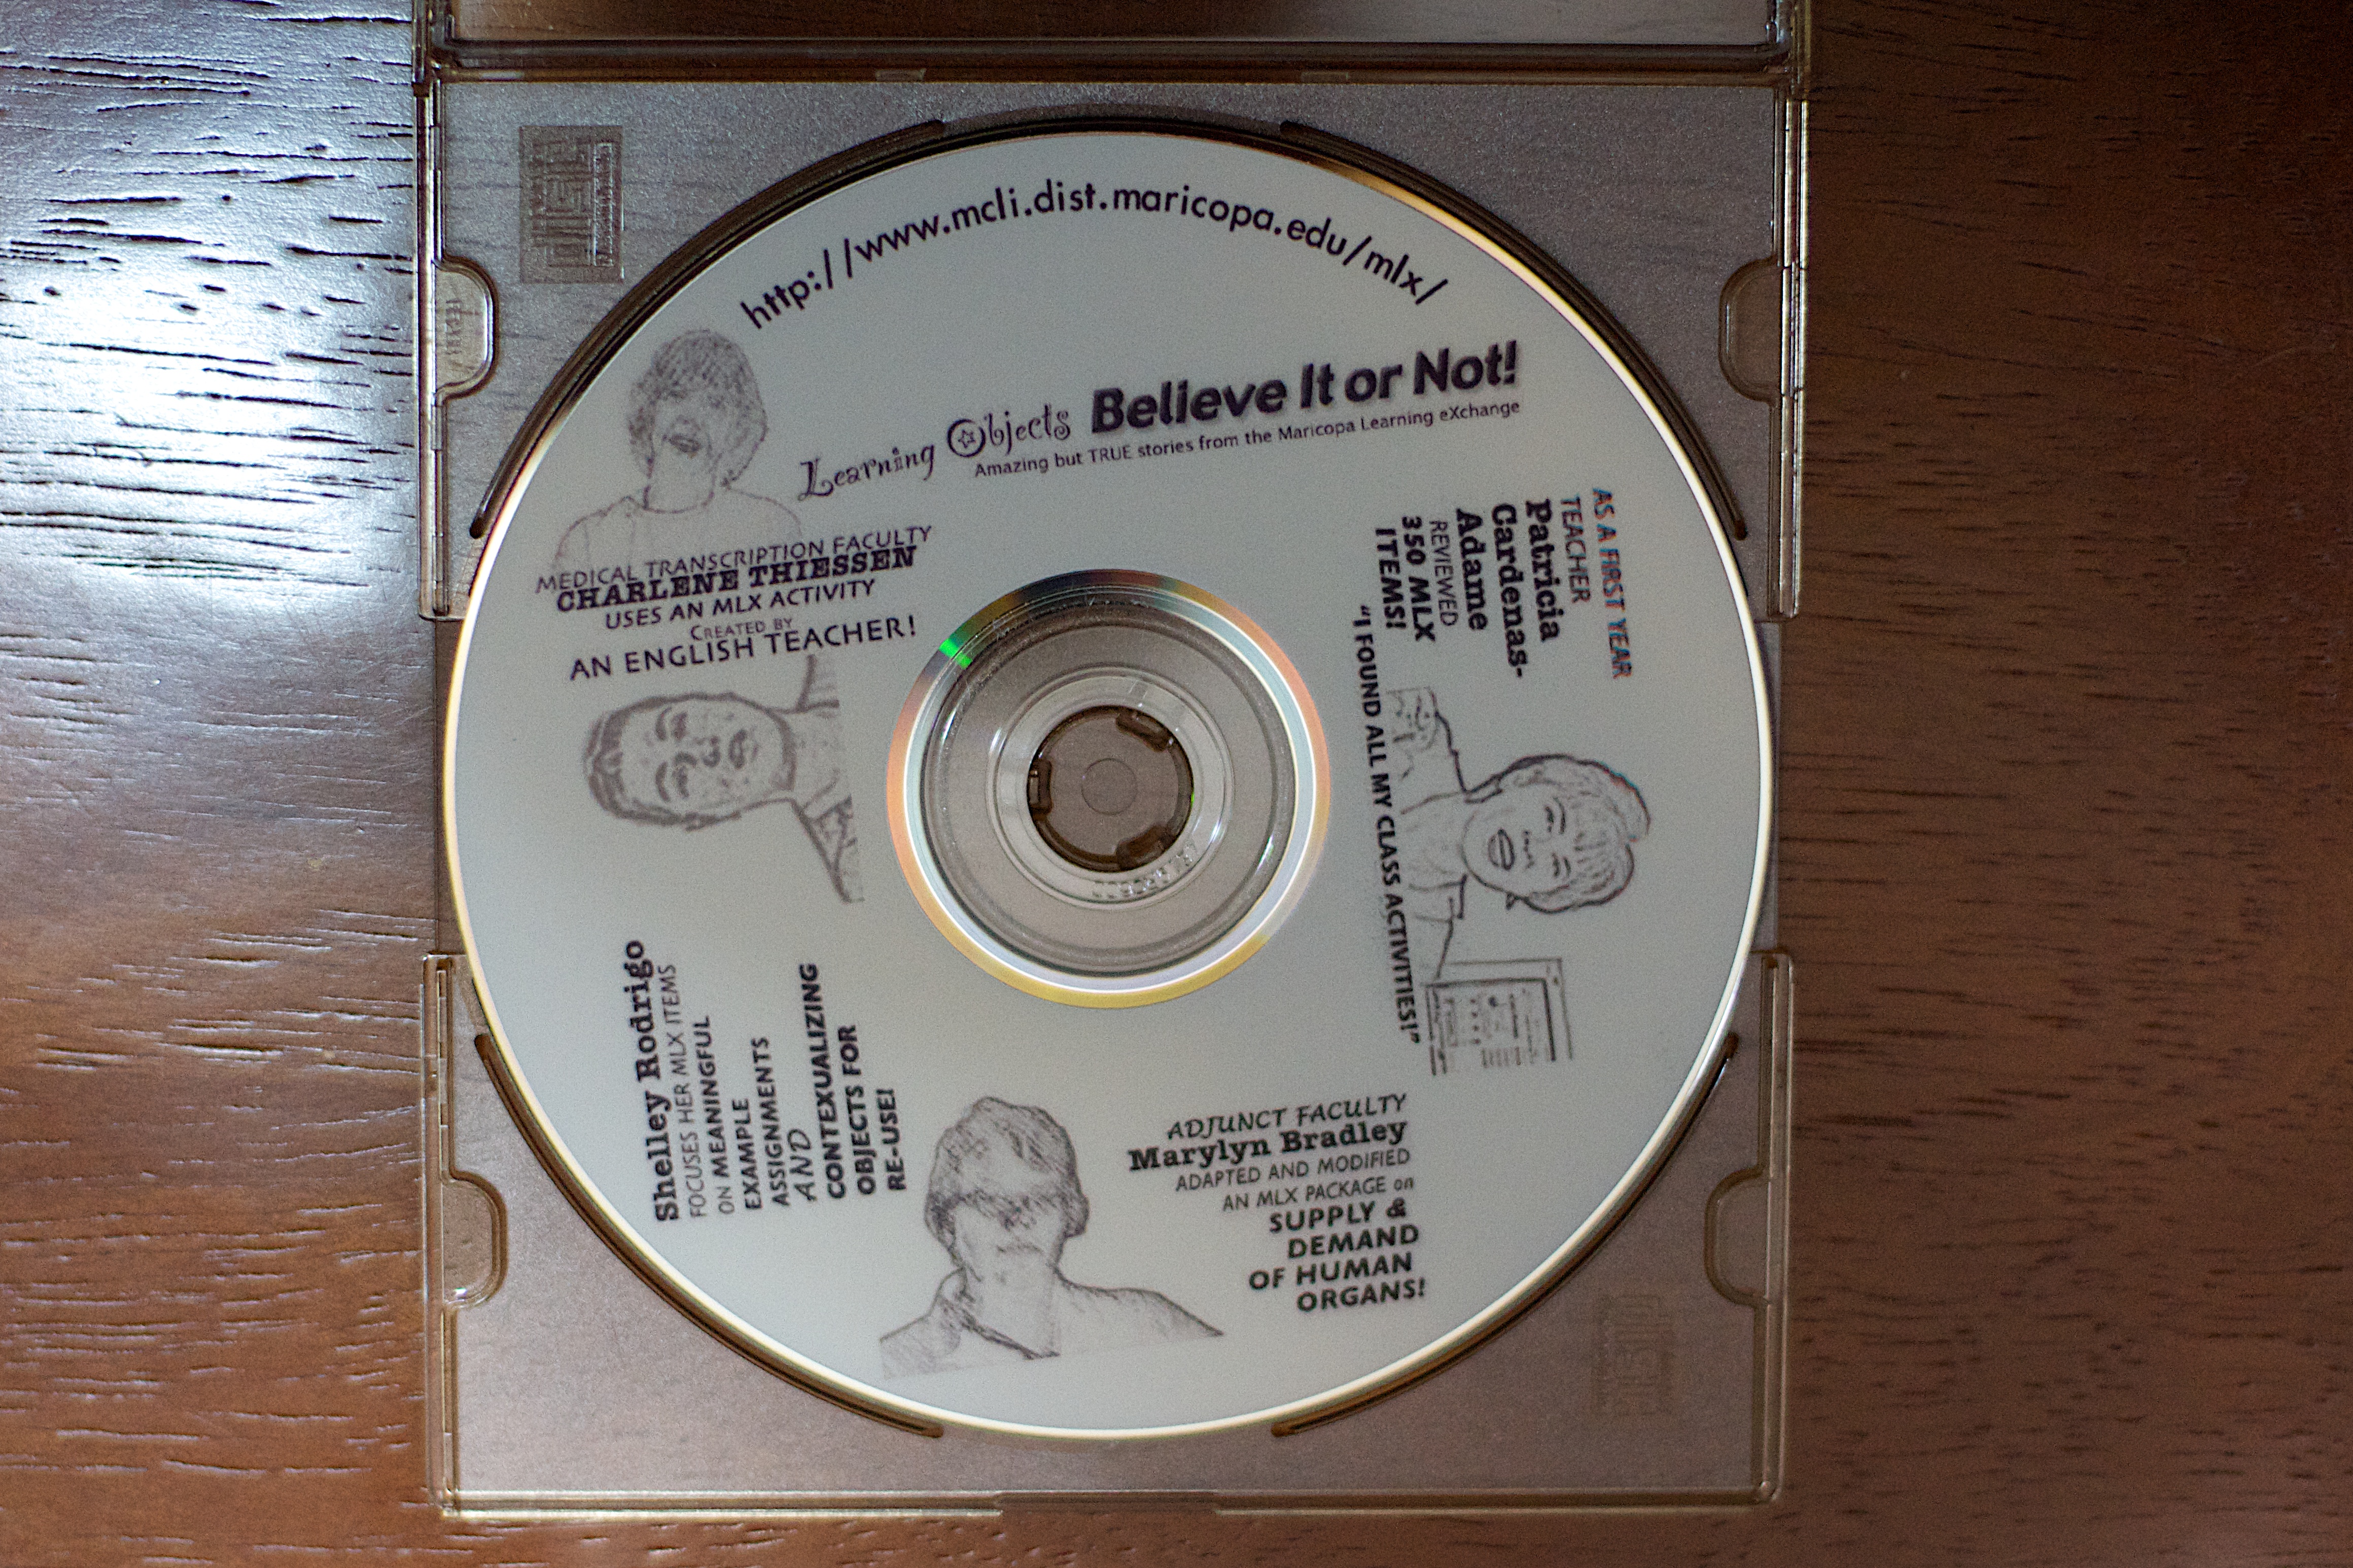
technology, wheel, label, maricopa, gramophone record, compact disc, data storage device